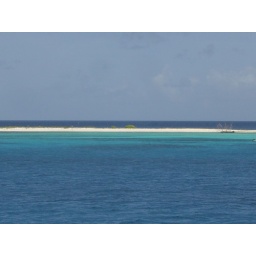
white sand beach in the middle of nowhere..